Barisal

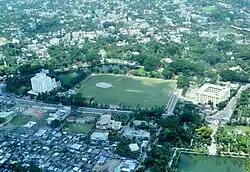
Barisal City aerial view

Barisal District, with an area of 2790.51 km, is bounded by Madaripur, Shariatpur, Chandpur and Lakshmipur districts on the north, Patuakhali, Barguna and Jhalokati District on the south, Bhola and Lakshmipur districts on the east, Jhalokati, Pirojpur and Gopalganj districts on the west. Several rivers flow across Barisal including the Kirtankhola, Arial Khan, Khoyrabad, Kalijira and Sandha.